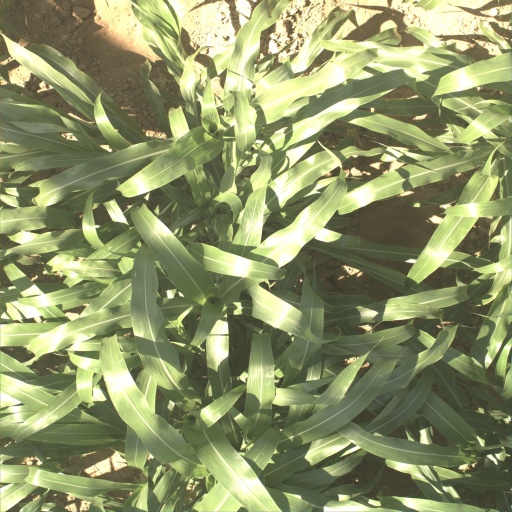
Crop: sorghum